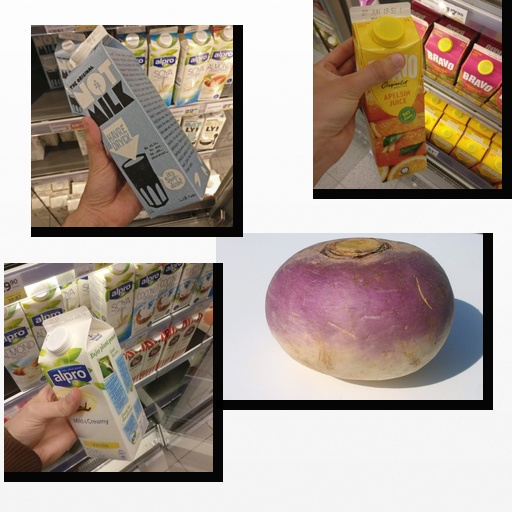
Food items: oat_milk, turnip, orange_juice, soyghurt